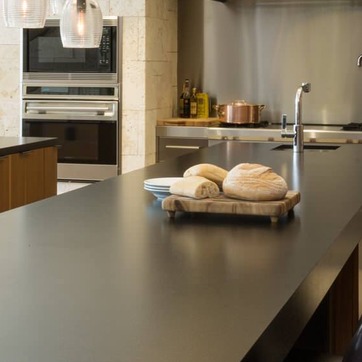
Material: food